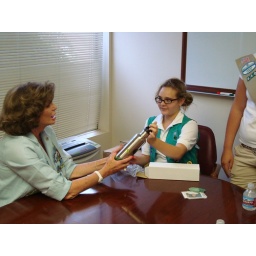
Southern Nevada Girl Scouts present Congresswoman Berkley with a reusable water bottle to use in her district office.